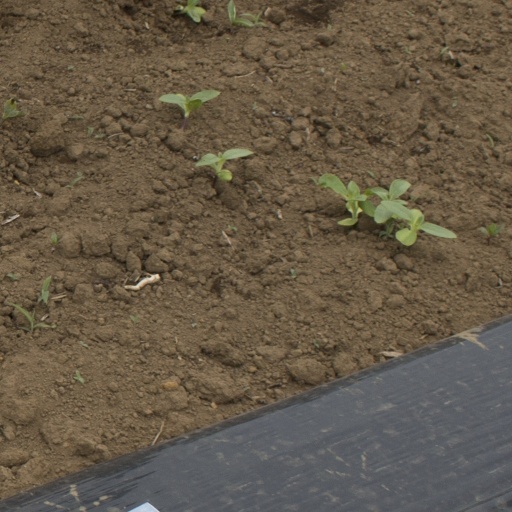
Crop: Jerusalem artichoke